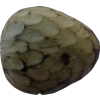
Label: cherimoya